Hajime no Ippo

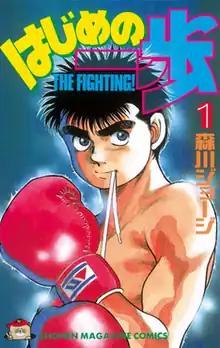
First volume cover, featuring Ippo Makunouchi

is a Japanese boxing-themed manga series written and illustrated by George Morikawa. It has been serialized in Kodansha's manga magazine "Weekly Shōnen Magazine" since October 1989, with its chapters collected in 143 volumes as of April 2025. It follows the story of high school student Ippo Makunouchi, as he begins his career in boxing and over time obtains many titles and defeats various opponents.